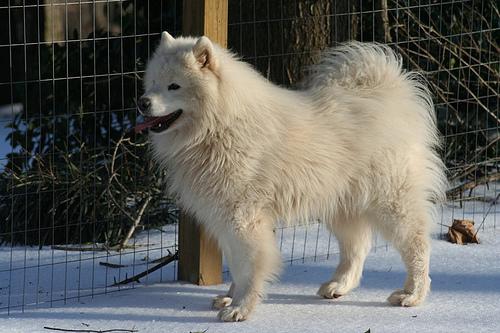
Breed: samoyed